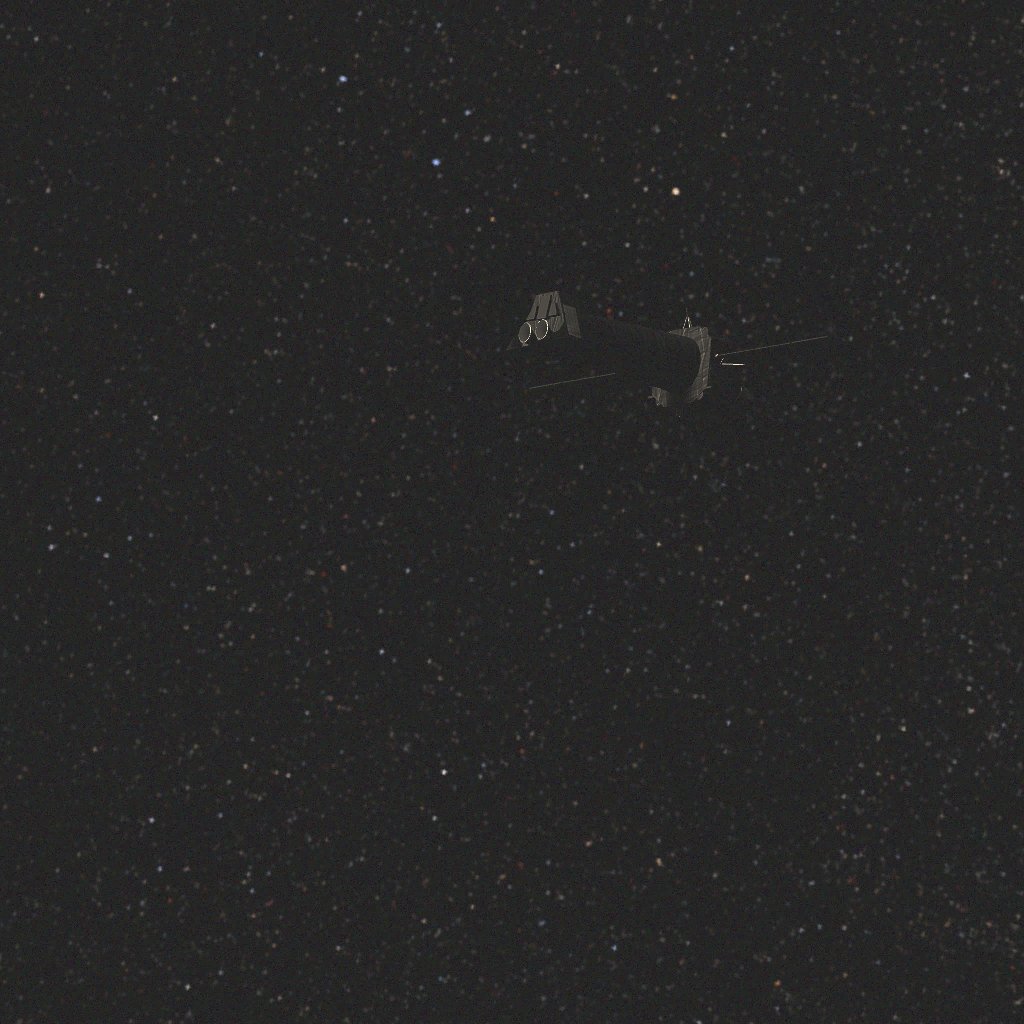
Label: xmm_newton